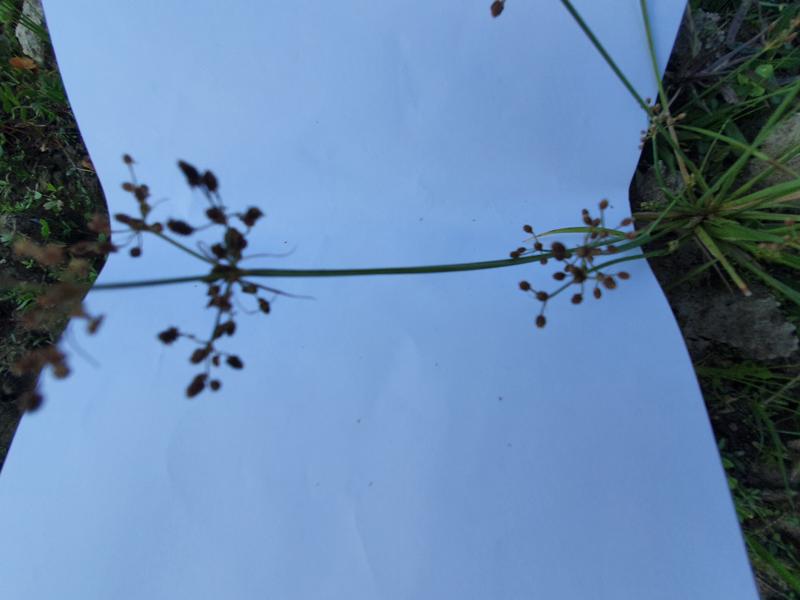
Weed species: Fimbristylis littoralis